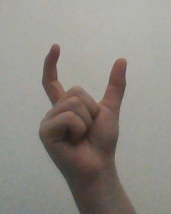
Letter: nun